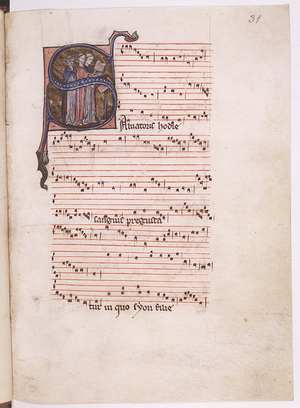
L’École de Notre-Dame désigne un style de musique développé par des compositeurs ayant exercé à la cathédrale Notre-Dame de Paris de 1160 à 1250 faisant partie de l'Ars antiqua. Mais plus qu'une connotation géographique, l'expression fait référence aux caractères des compositions : outre l'utilisation des modes rythmiques et mélodiques en usage, on constate surtout l'apparition, suivie d'un important développement, de formes musicales polyphoniques telles que le conductus, l’organum fleuri et enfin le hoquet.